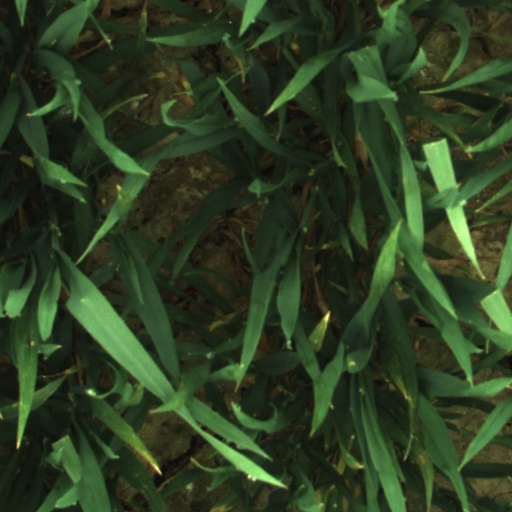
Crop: wheat